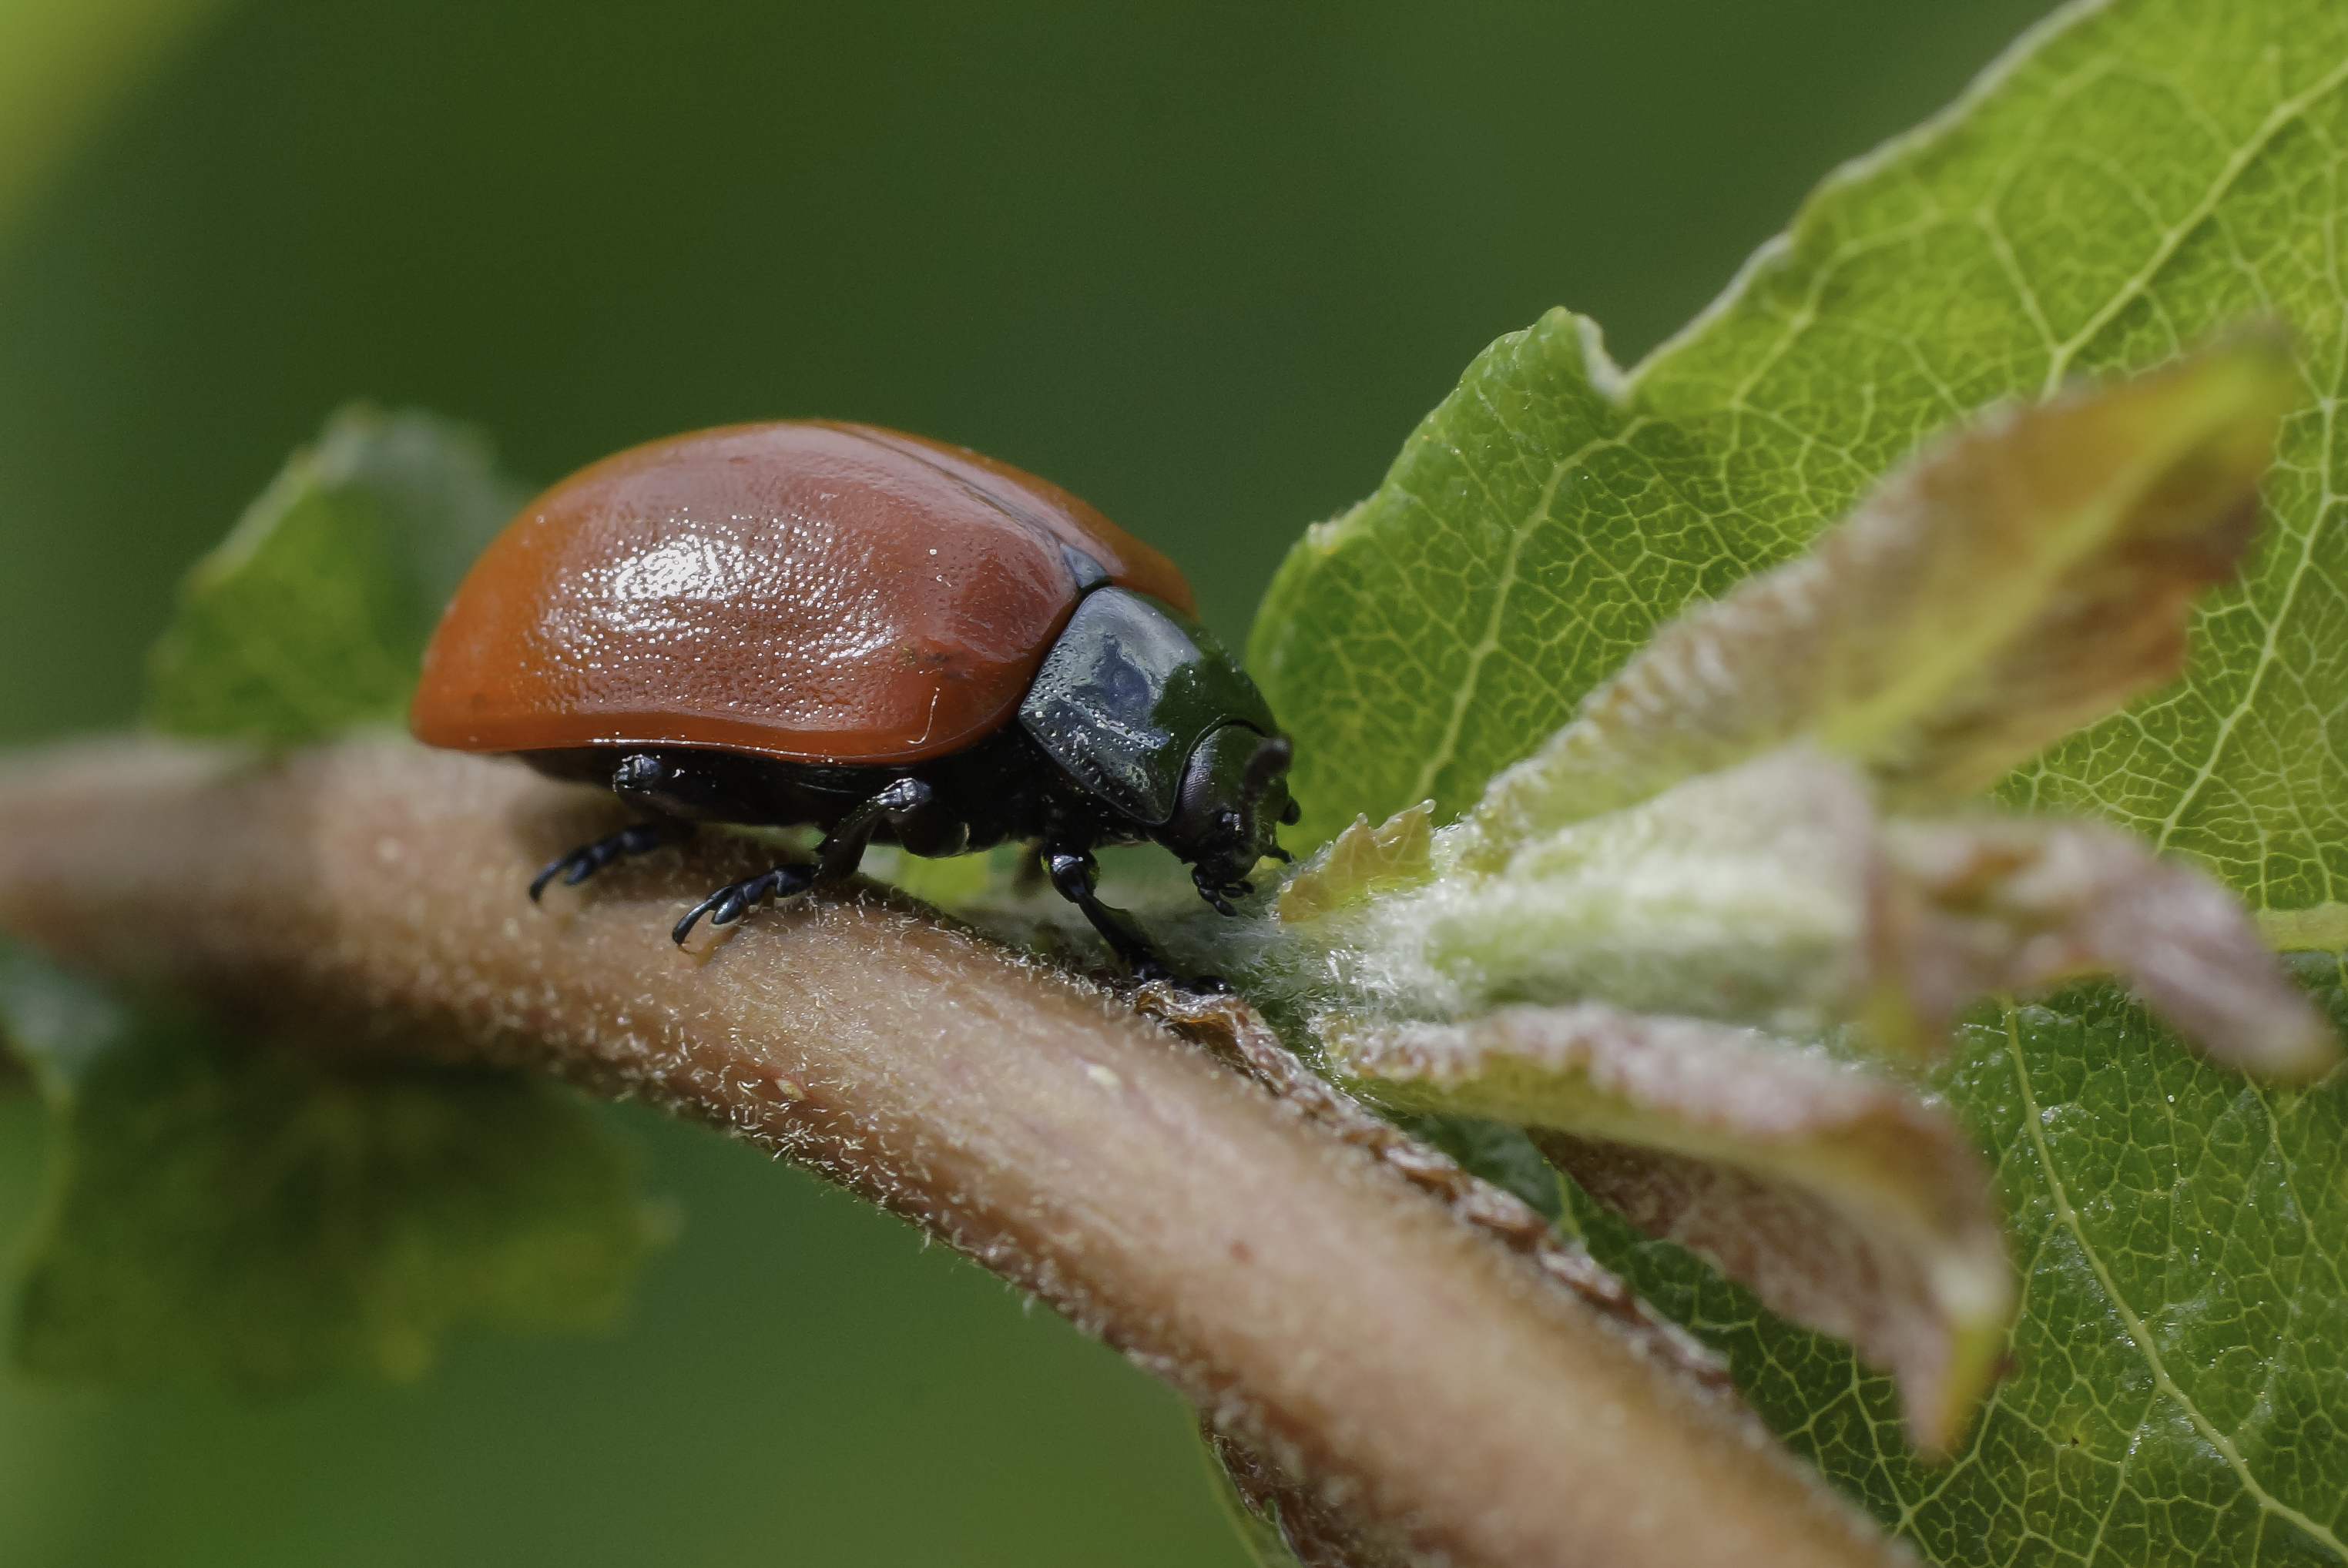
nature, photography, leaf, flower, photo, insect, macro, fauna, invertebrate, close up, animals, naturaleza, a77, beetle, g, ggl1, gaby1, xovesphoto, animales, sonya77, minolta100mm, gphoto, gabrielcorua, macro photography, leaf beetle